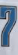
Number: 7